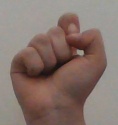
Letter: fa